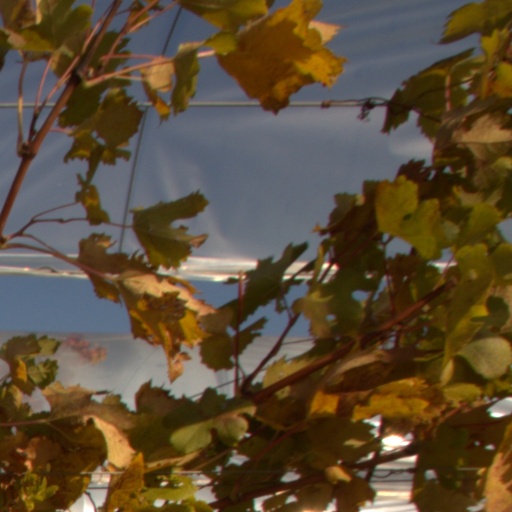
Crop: grape